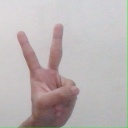
अक्षर: क